Snow White: Happily Ever After (video game)

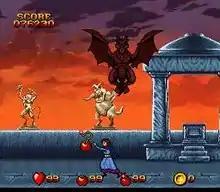
Snow White is fighting her evil step-uncle Maliss using "fruit bombs".

Players follow the continuation of Snow White after the death of her stepmother, the Evil Queen.The Queen's wizard brother Lord Maliss has vowed vengeance and changes Snow White's Prince Charming into a "Shadow Man" humanoid. An entire kingdom must also be freed from Maliss' sorcery. Players can play as either Snow White or her "Shadow Man" protector.